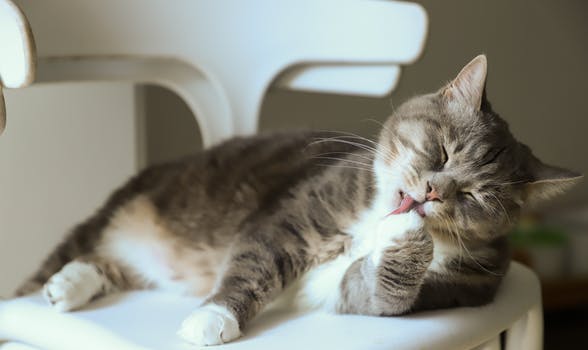
Label: No Watermark